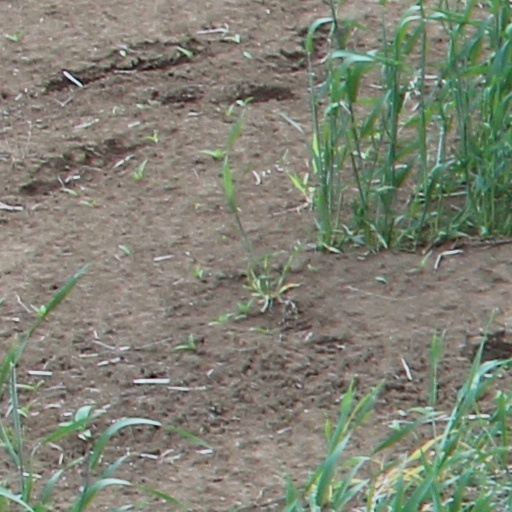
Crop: wheat